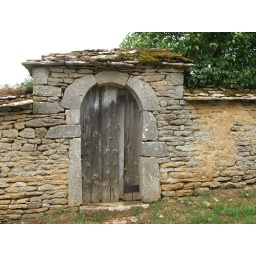
door in wall at Chateauneuf en Auxois